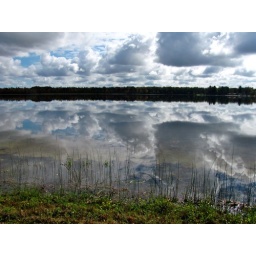
Afternoon clouds reflected on a small lake in northern Minnesota.